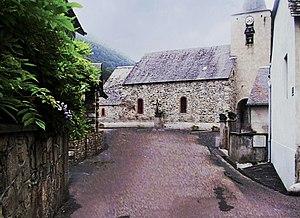
Loudenvielle dans les Hautes-Pyrénées Midi-Pyrénées
Loudenvielle est une ancienne commune française des Hautes-Pyrénées, en région Occitanie.